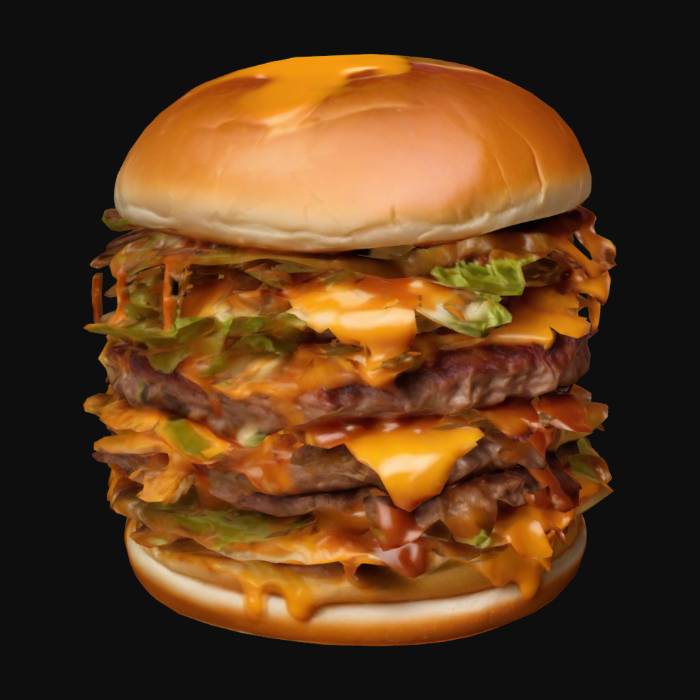
미적 점수 (1~10점): 1